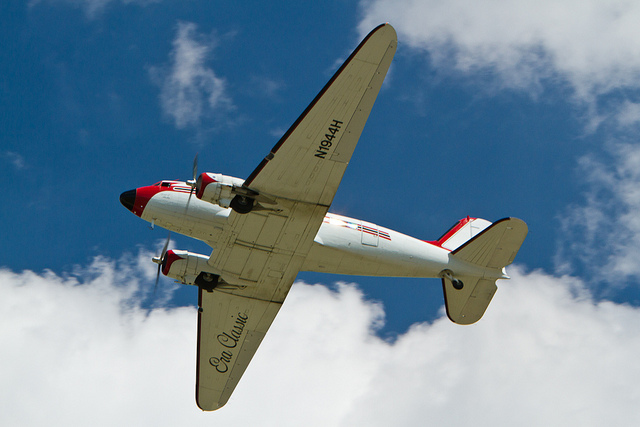
Looking up at a restored propeller aircraft flying in a blue sky